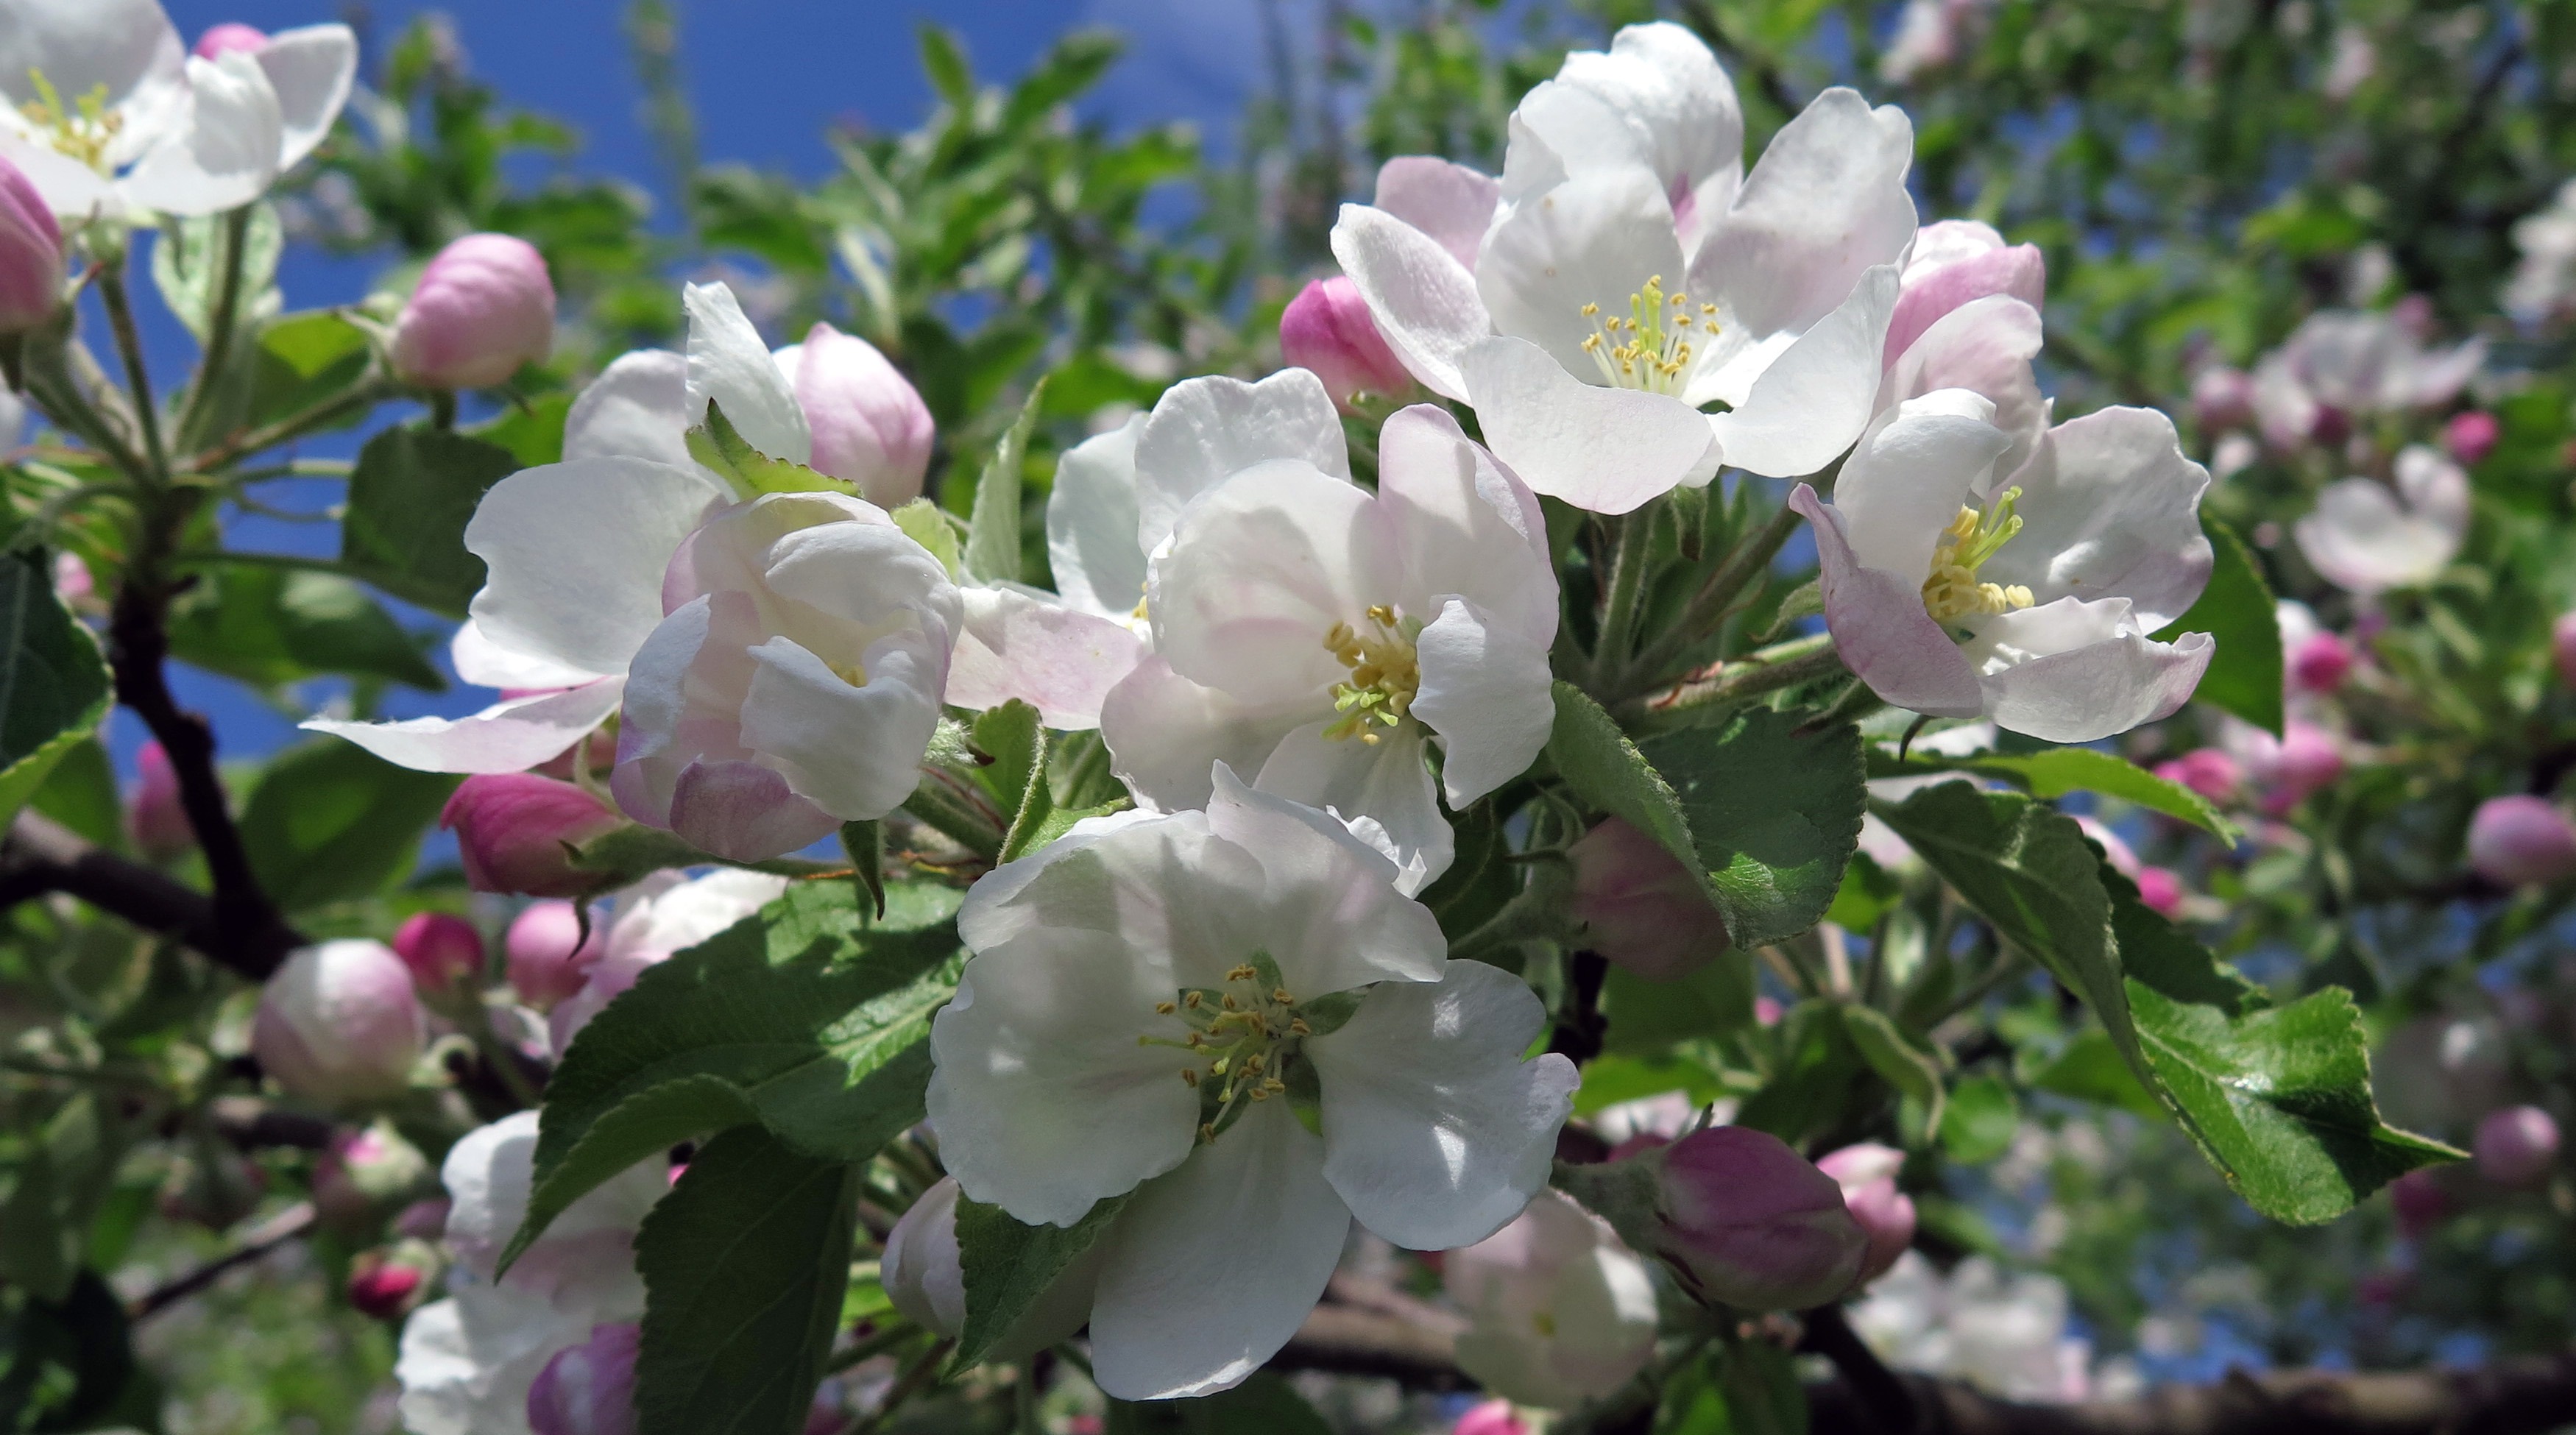
tree, nature, branch, blossom, plant, flower, petal, spring, botany, flora, cherry blossom, wildflower, flowers, branches, cherry, flowering plant, rose family, pink and white, tree blossoms, land plant